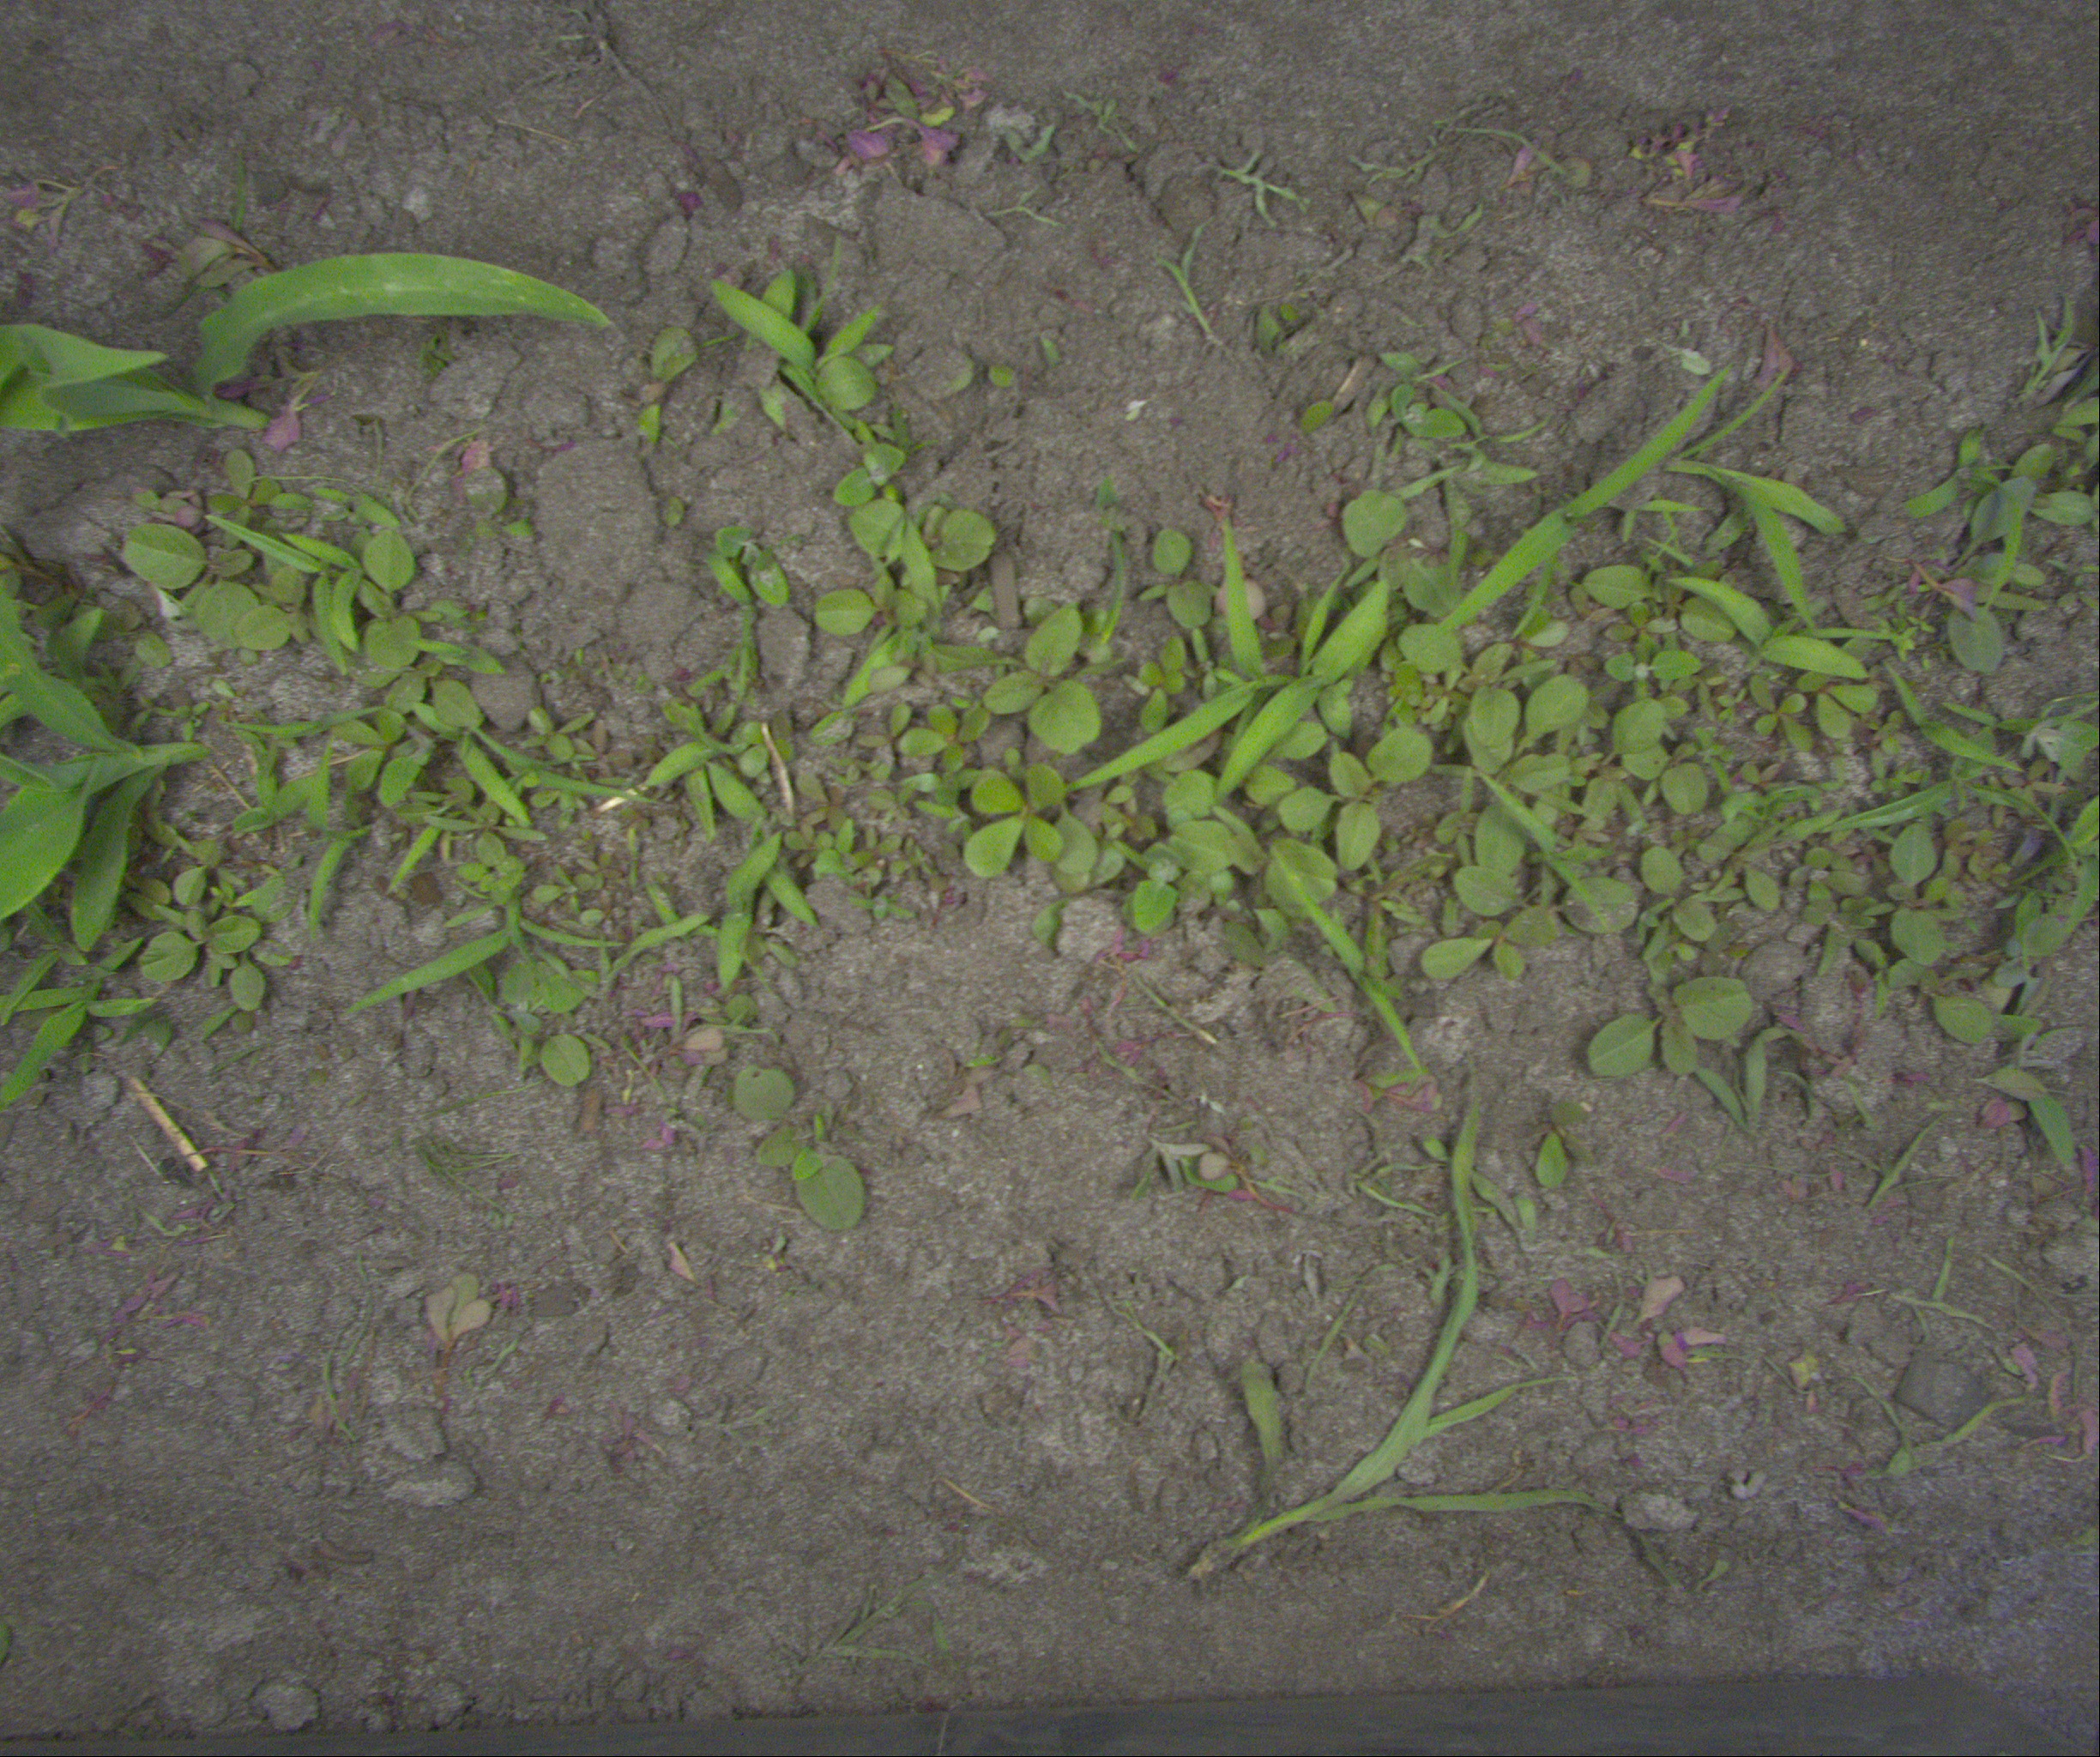
Crop: maize
Objects: maize, maize, stem_maize, stem_maize